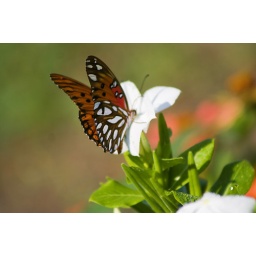
Took a break from barn hunting to stalk some butterflies while I was in Awendaw.